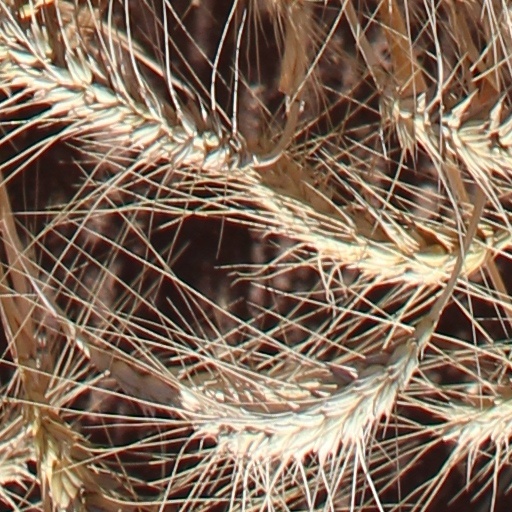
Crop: wheat